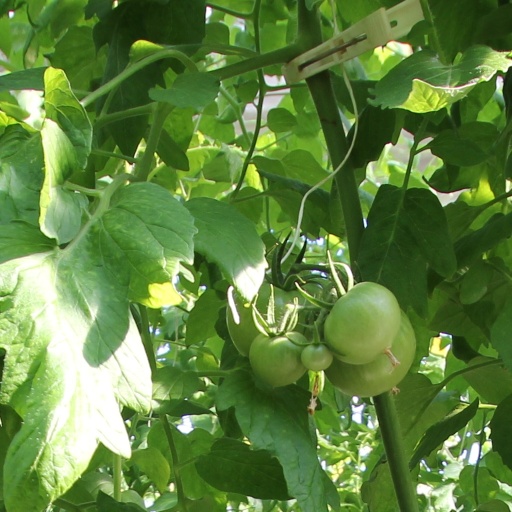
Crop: tomato